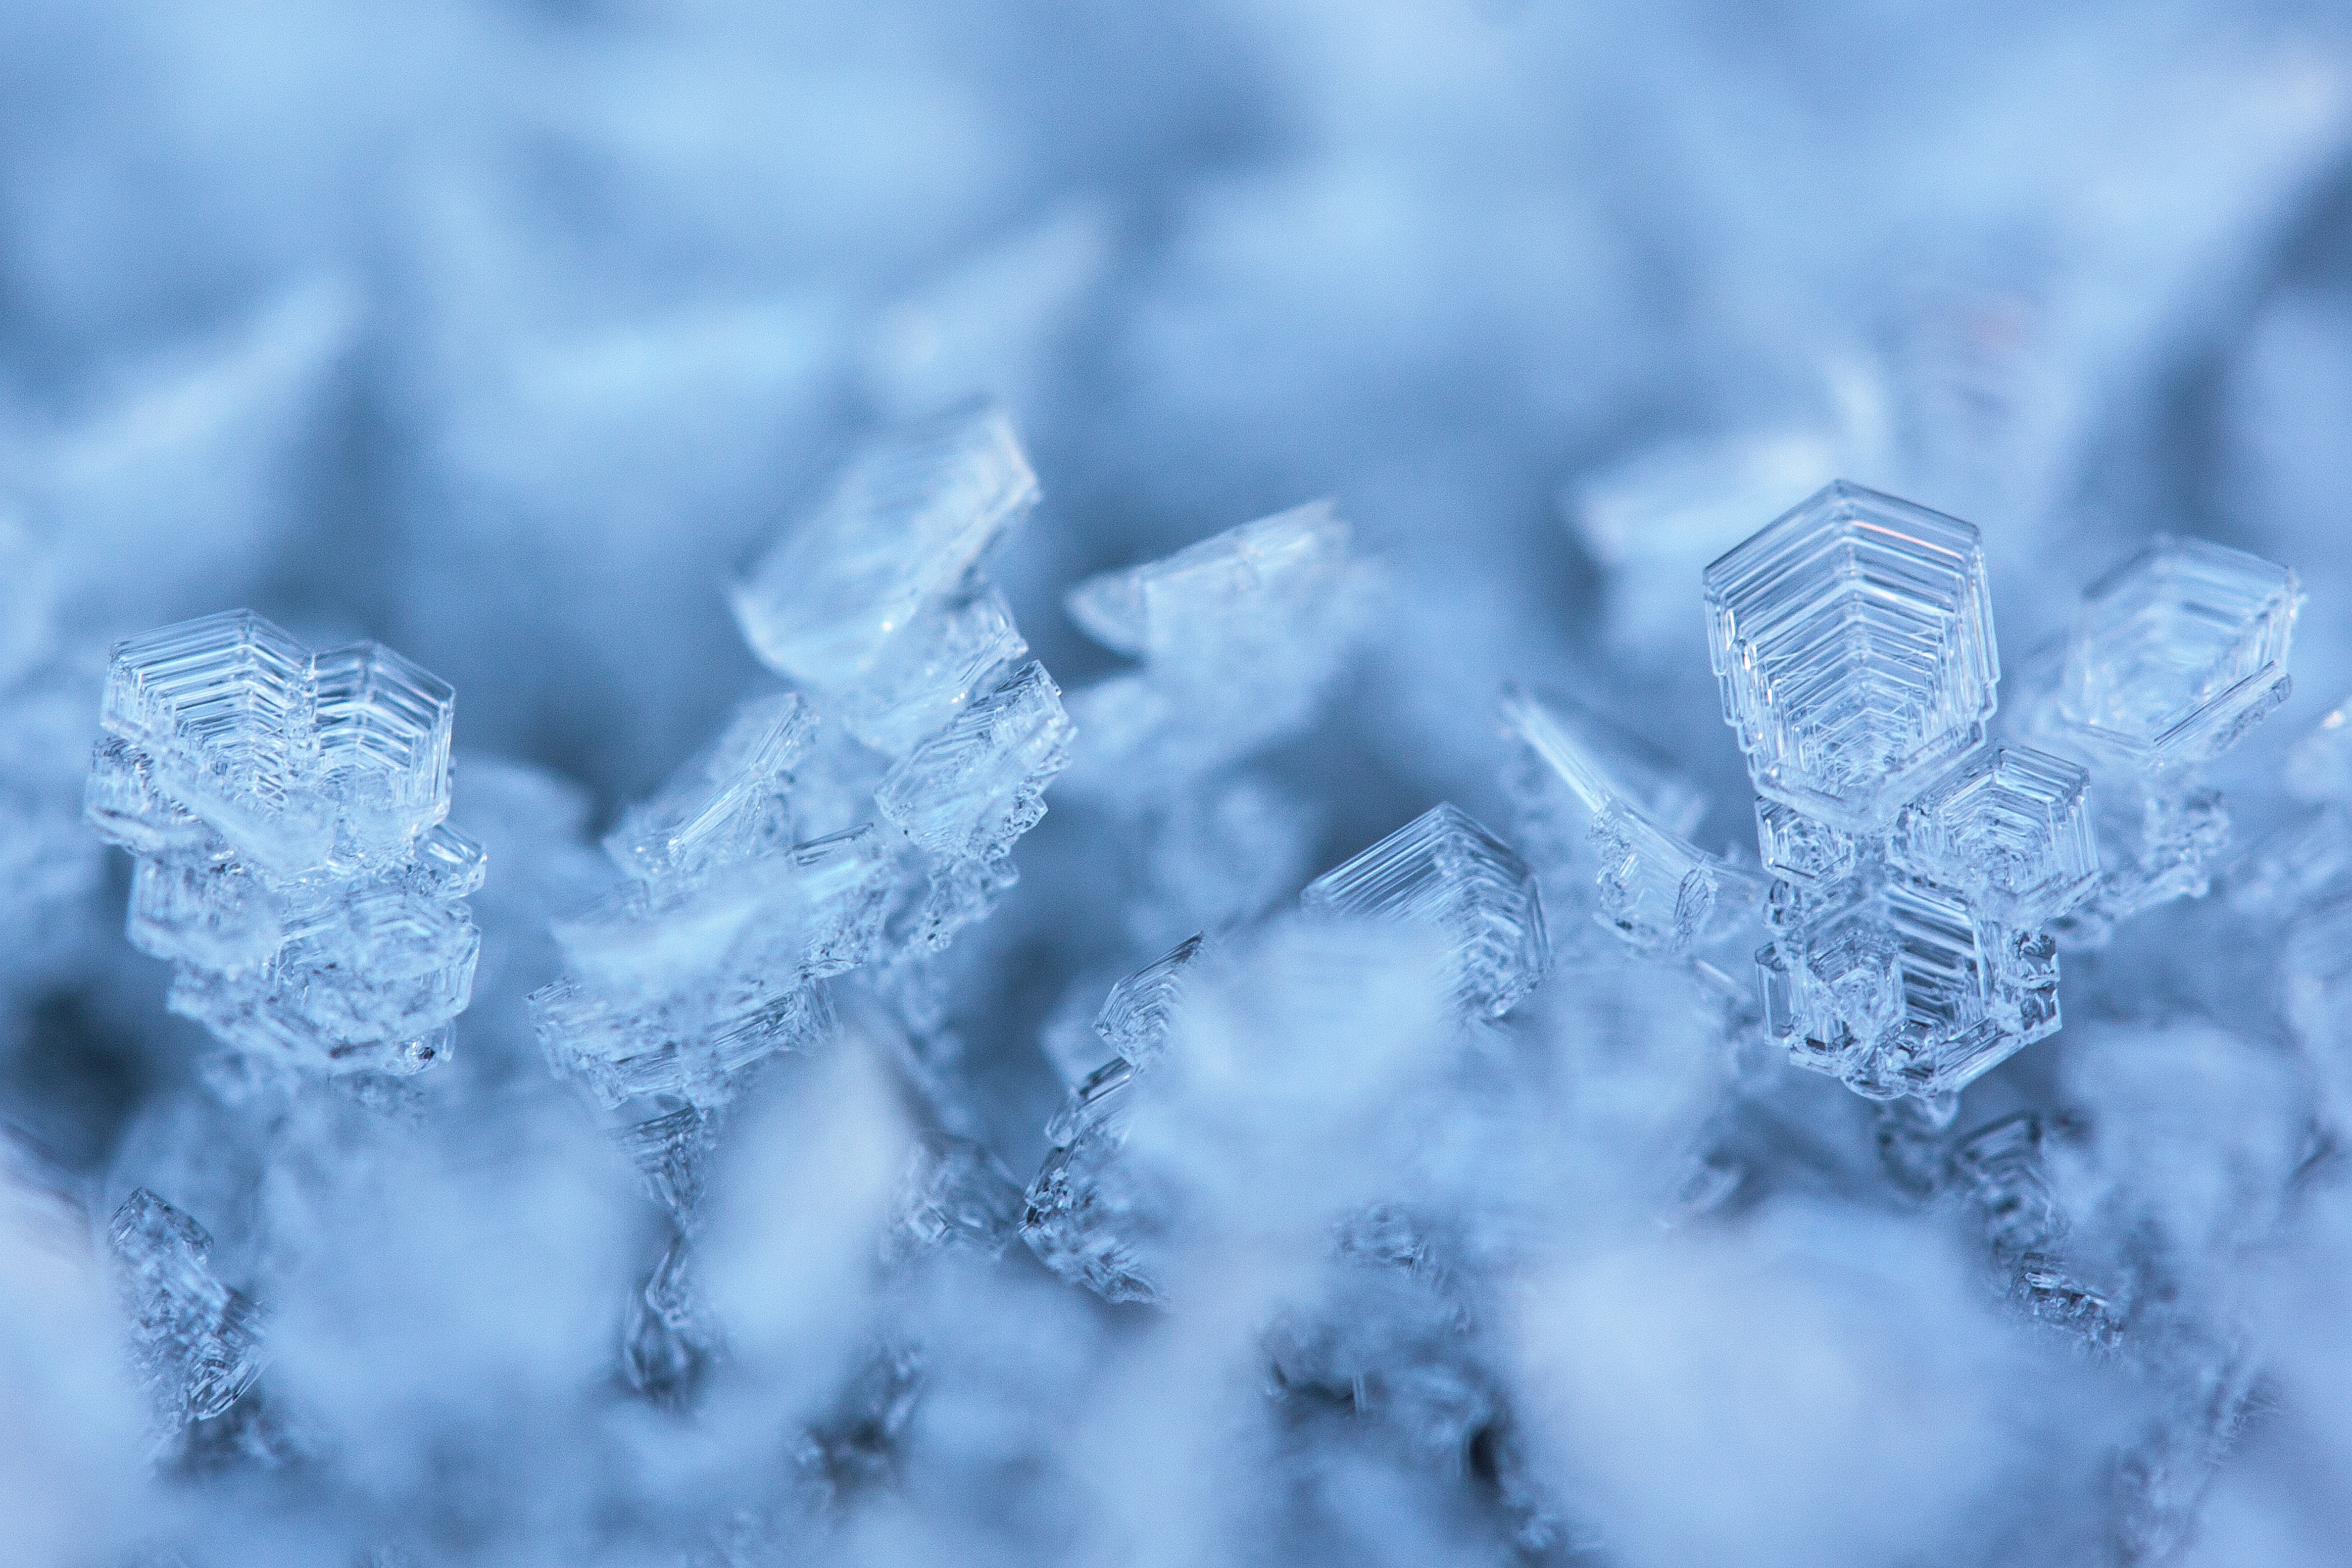
nature, snow, cold, winter, white, frost, ice, geometric, macro, frozen, blue, season, transparent, hexagon, hoarfrost, freezing, macro photography, eiskristalle, crystals